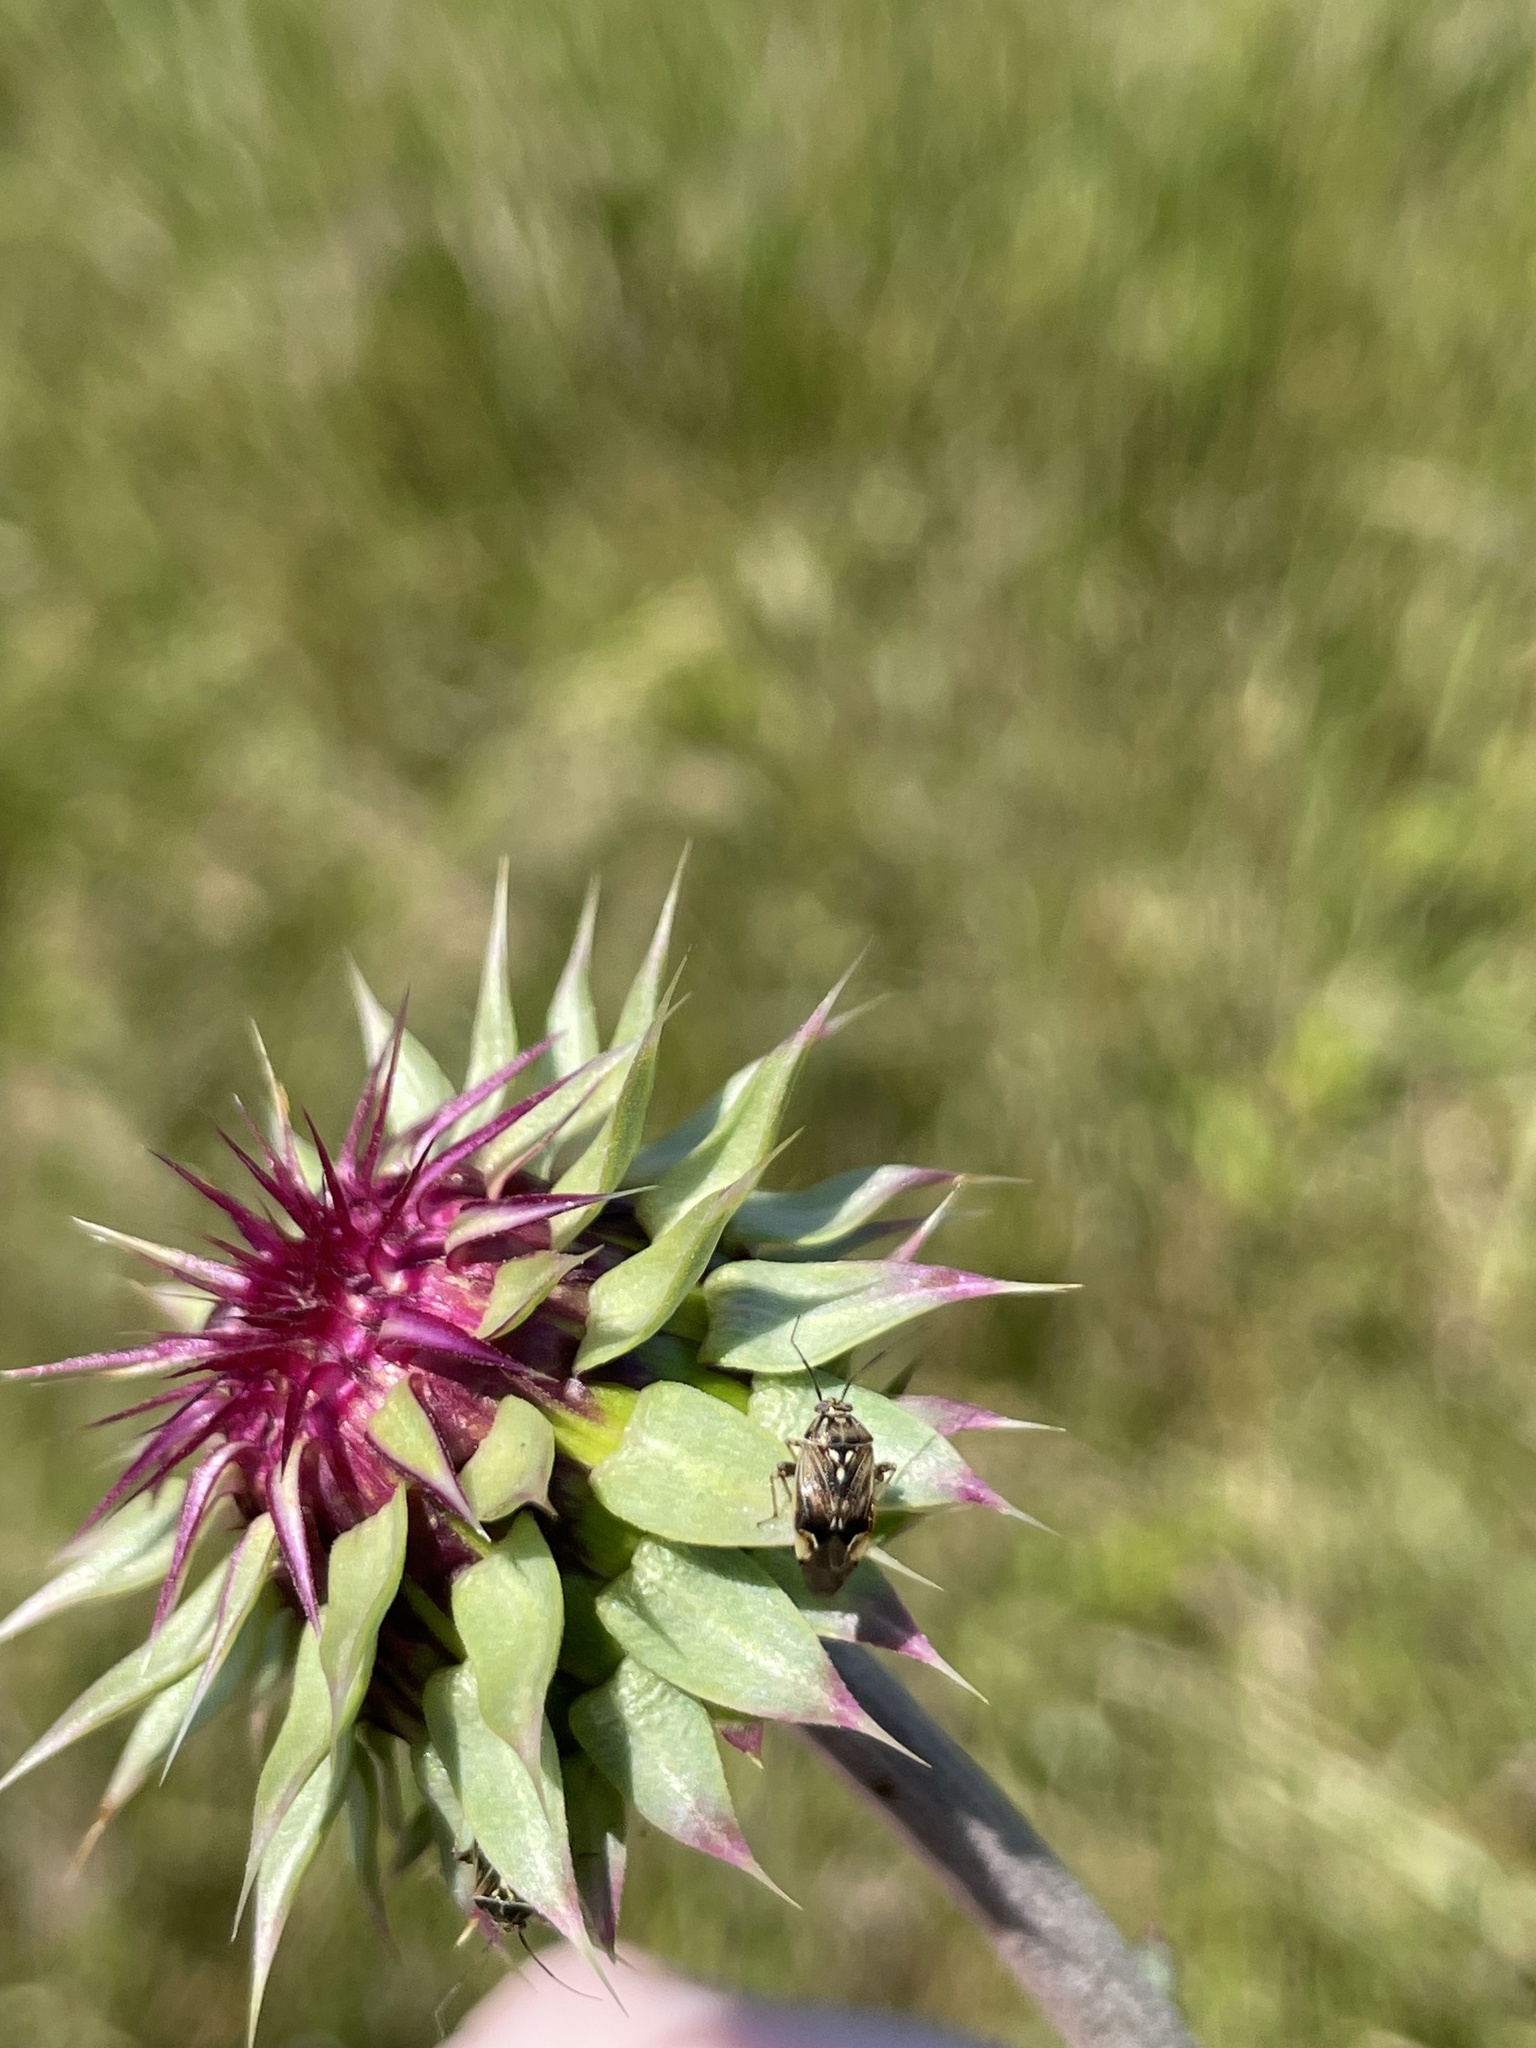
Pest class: lygus_bug